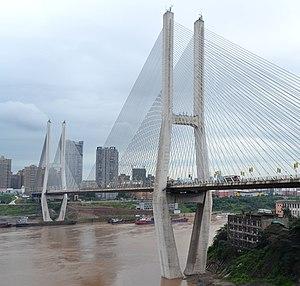
Cette liste des ponts à haubans remarquables recense les ponts à haubans présentant des portées supérieures à 300 m, classés par ordre décroissant de longueur. Cet indicateur de classement est le plus couramment utilisé pour hiérarchiser les ponts à haubans. Si un pont a une longueur de travée supérieure à un autre, ce n'est pas pour autant que sa longueur de rive à rive ou d'ancrage à ancrage est supérieure à celle de celui-ci. Néanmoins la longueur de la travée principale est souvent en corrélation avec la hauteur des pylônes et la complexité pour la conception et le calcul de l'ouvrage. En tête de cette liste, il faut ajouter le pont haubané Yavuz Sultan Selim qui enjambe le Bosphore, inauguré le 26 août 2016 et dont la travée centrale atteint 1 408 mètres de longueur ; de tous les ponts existant au monde, il est également le plus large et est équipé des plus hauts pylônes de haubans.
Cette liste de ponts de Chine a pour vocation de présenter une liste de ponts remarquables de Chine, tant par leurs caractéristiques dimensionnelles, que par leur intérêt architectural ou historique et incluant toutes les subdivisions telles que le Tibet et Hong Kong.